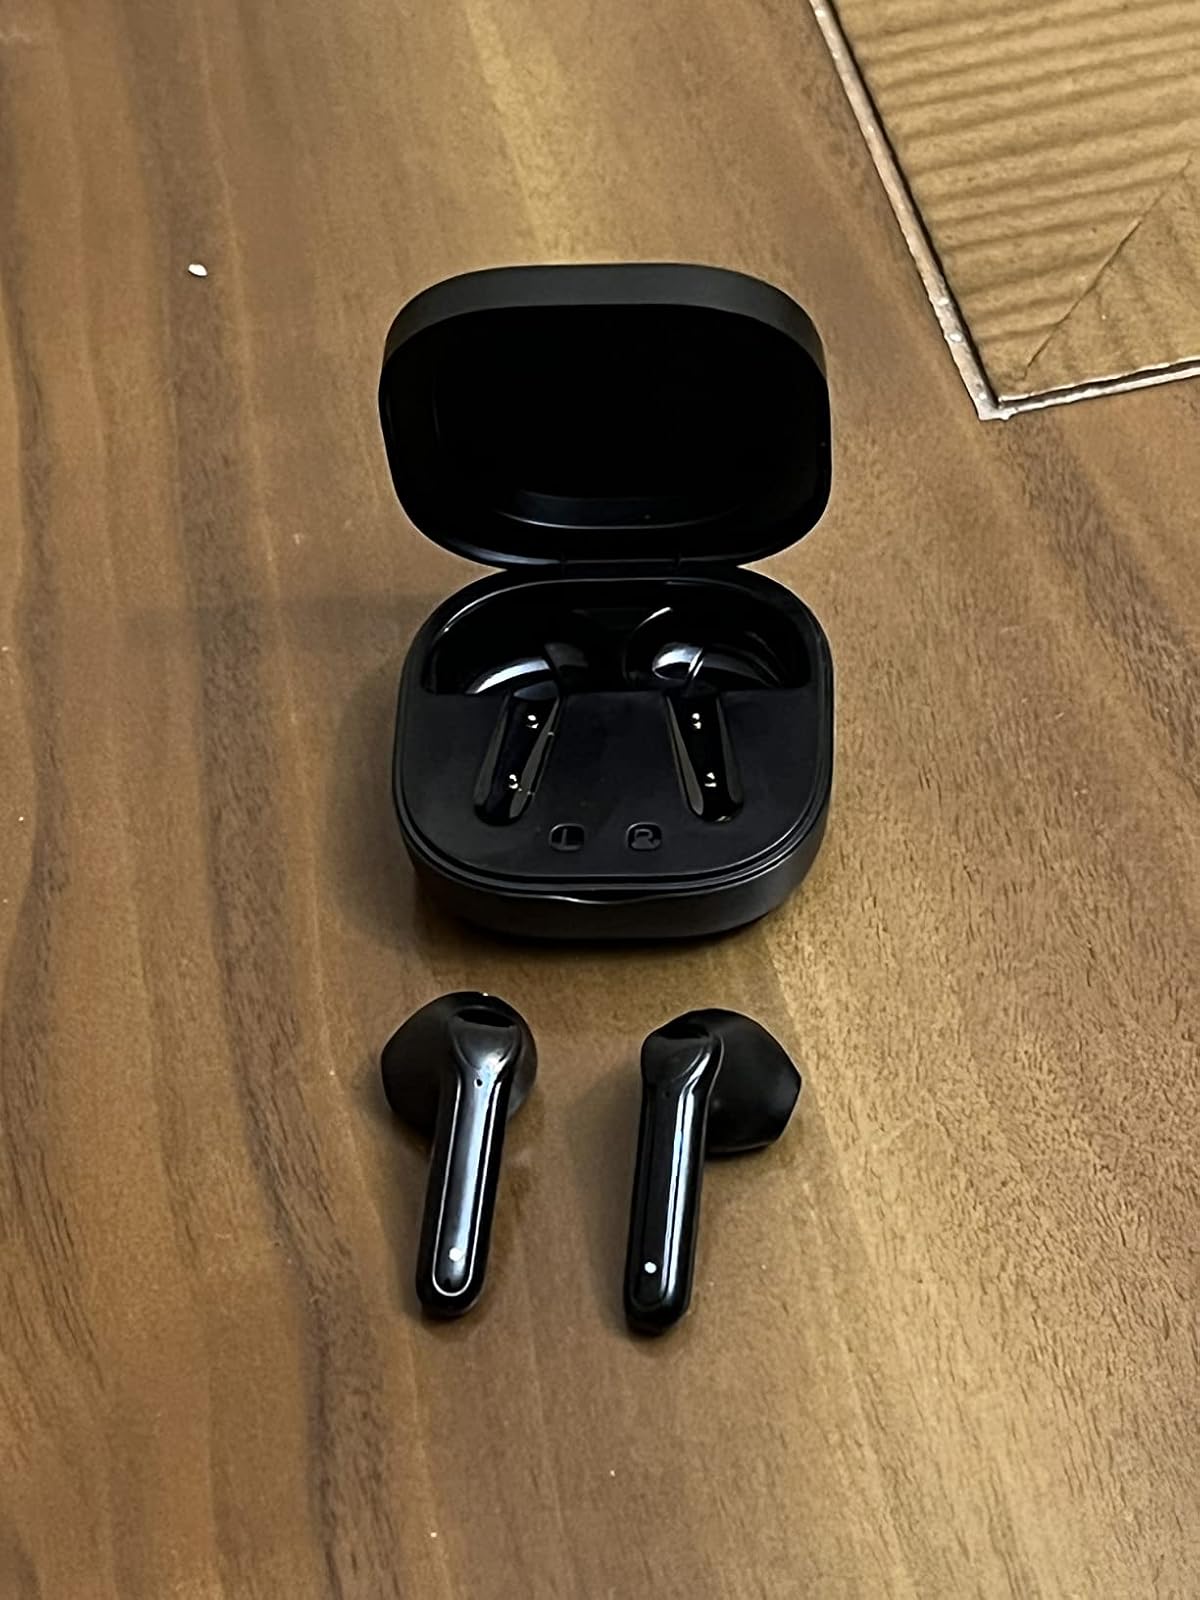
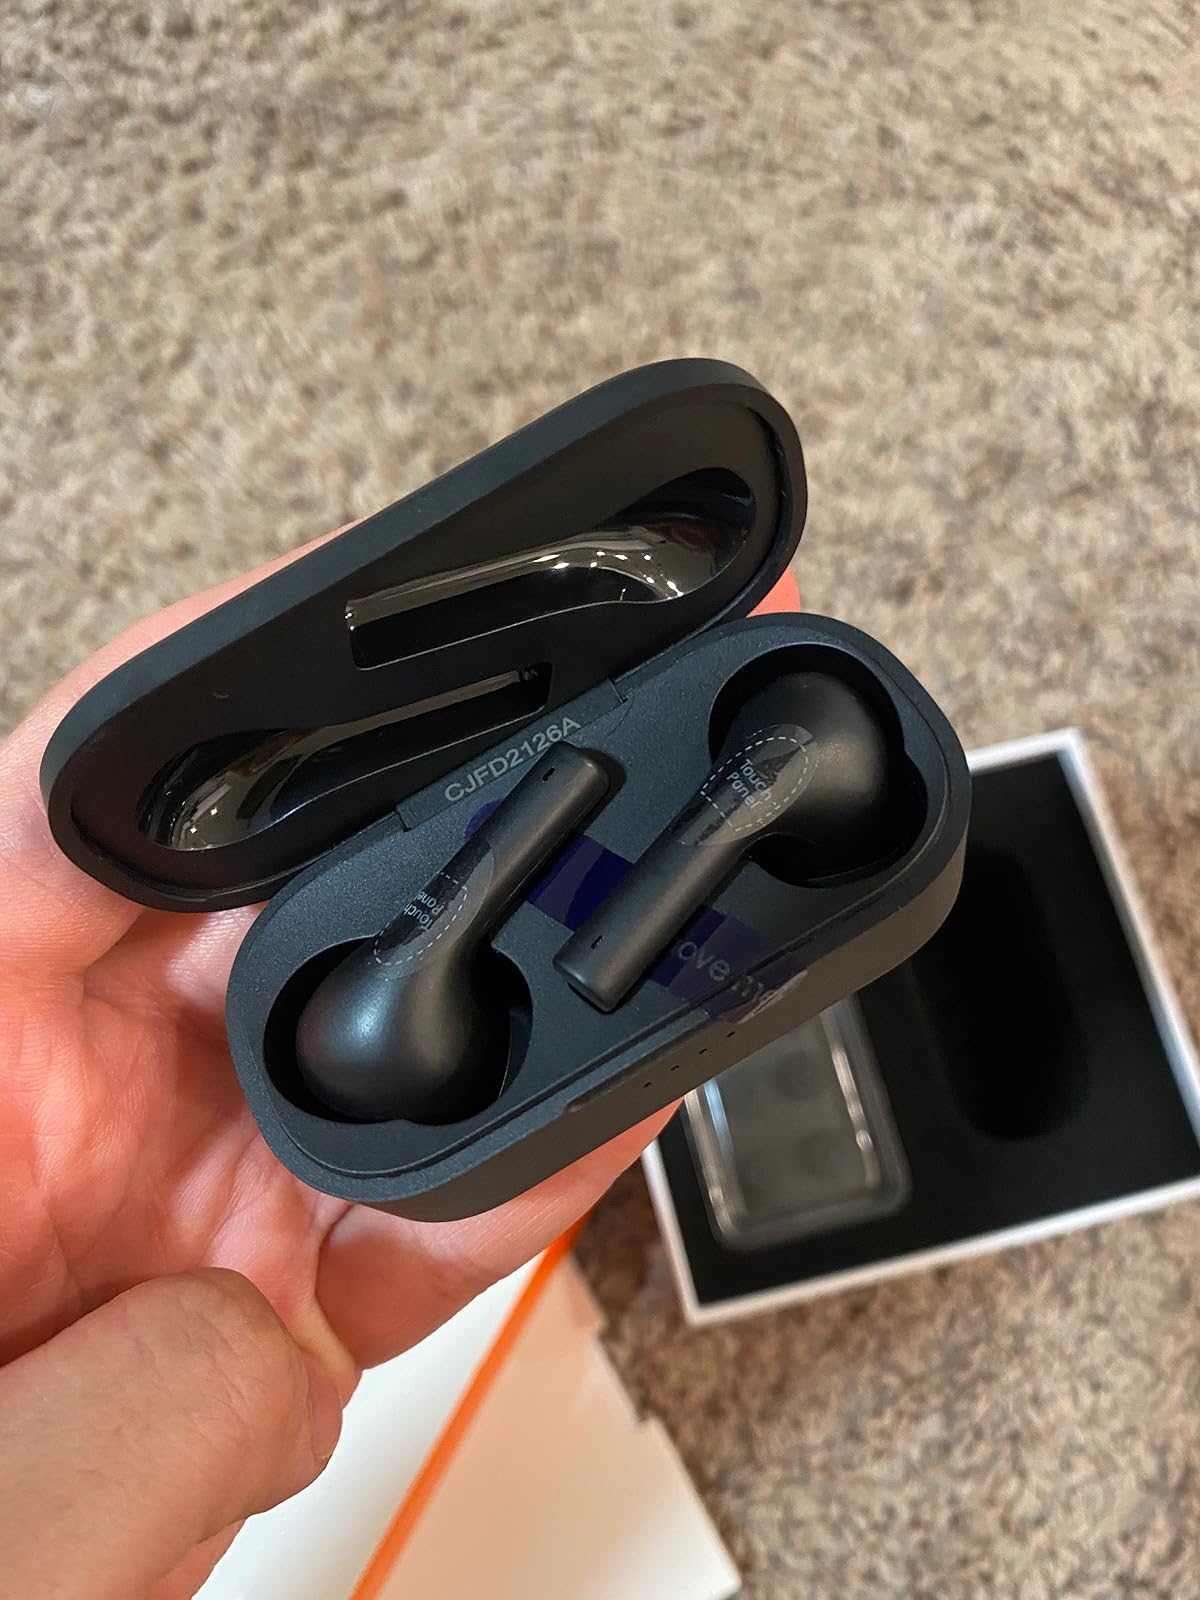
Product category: earbuds
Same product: no